Michael Clarke (cricketer)

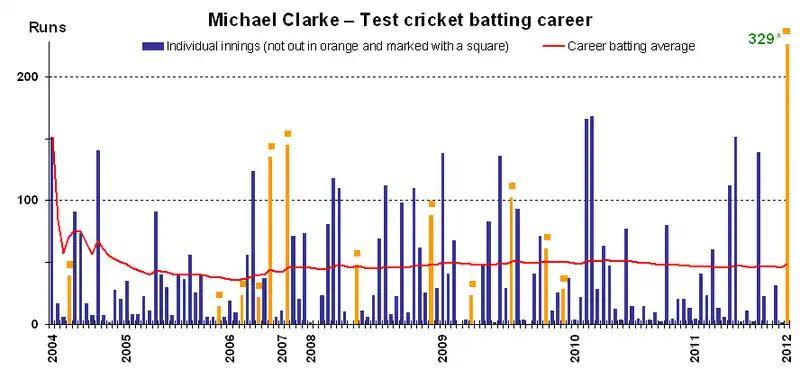
An innings-by-innings breakdown of Clarke's Test match batting career as at 5 January 2012, showing runs scored (bars – not out innings in orange, others in blue) and the career to-date batting average (red line). An alternative image showing a 10 innings moving average is also available.

After the retirement of Adam Gilchrist, in April 2008 Clarke was named vice-captain of the Australian side. Clarke missed the start of Australia's 2008 tour of the West Indies following the death of Bingle's father, meaning Hussey took over as vice-captain for the start of the tour. Soon after Clarke joined up with the squad, he scored a century in the second Test in Antigua, going on to captain the side in the final two One Day Internationals, both of which were won, in the absence through injury of Ponting.